The Mercy Journals

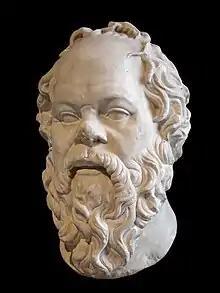
Marble bust of Socrates

In "Quill & Quire", reviewer Robert J. Wiersema noted that the novel's format as a fictional diary allowed for "emotional immediacy and directness", and "suits the material, which circles around questions of truth and memory, trust and betrayal." Within the novel's narrative, Mercy engages in journaling as a way to relieve his guilt and allow him to process the trauma of his experiences. The character is inspired by the Greek philosopher Socrates' assertion that writing diminishes the mind's memory. Casper decided to use the narrative device of journals after seeing a quote from Socrates' student Plato that read "writing destroys memory".